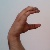
The image shows a hand gesture representing the letter 'C' in Indian Sign Language.